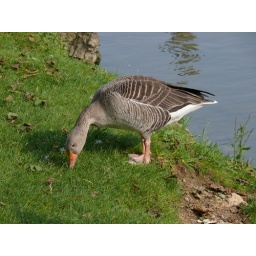
A duck eating grass by the side of the Thames